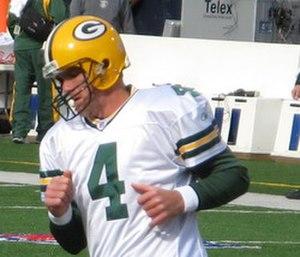
Brett Favre, quarterback des Green Bay Packers, avant un jeu contre le Buffalo Bills.
En sport, un homme de fer est une épithète qui désigne un sportif ayant fait preuve d'une durabilité ou d'une endurance remarquable sur une longue période. Celles-ci sont souvent mesurées, par exemple, par une série de matchs joués consécutivement. Quelques hommes de fer célèbres sont Cal Ripken au baseball, Doug Jarvis au hockey sur glace et A. C. Green au basket-ball.
"Le prix du meilleur joueur de la NFL (MVP) est remis, chaque année depuis la saison 1957, par Associated Press à un joueur de la National Football League réputé avoir été ""le plus utile"" au cours de la saison régulière. Bien qu'il y ait eu de nombreux prix de NFL MVP décernés dans le passé, de nos jours, celui présenté par l'AP est considéré de facto comme le prix officiel et le plus prestigieux. Depuis 2011, la NFL organise la cérémonie annuelle des récompenses de la NFL au cours de laquelle elle met en avant le vainqueur du prix du meilleur joueur de l'année. Elle y remet également d'autres prix AP tels que le joueur offensif de l'année NFL et le joueur défensif de l'année NFL.
Les Packers de Green Bay sont une franchise de la National Football League basée à Green Bay, dans le Wisconsin. L'équipe date d'avant la fondation de la ligue alors que le football américain était encore joué semi-professionnellement dans nombre de petites villes. On peut retracer de telles équipes dans la région de Green Bay dès 1896 mais c'est Earl "Curly" Lambeau qui en est le fondateur en 1919.